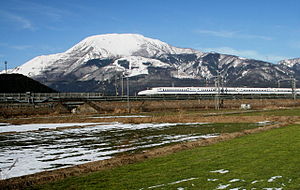
100 berømte japanske bjerge / Liste efter region / Vestlige Japan
Ibuki (1.377 m) og Shinkansen højhastighedstog
100 berømte japanske bjerge er en liste over bjerge, sammensat i 1964 af bjergbestiger og forfatter Kyūya Fukada. Listen af bjergene har været genstand for NHK-dokumentarer og blev også gengivet i andre vandreturs-bøger.